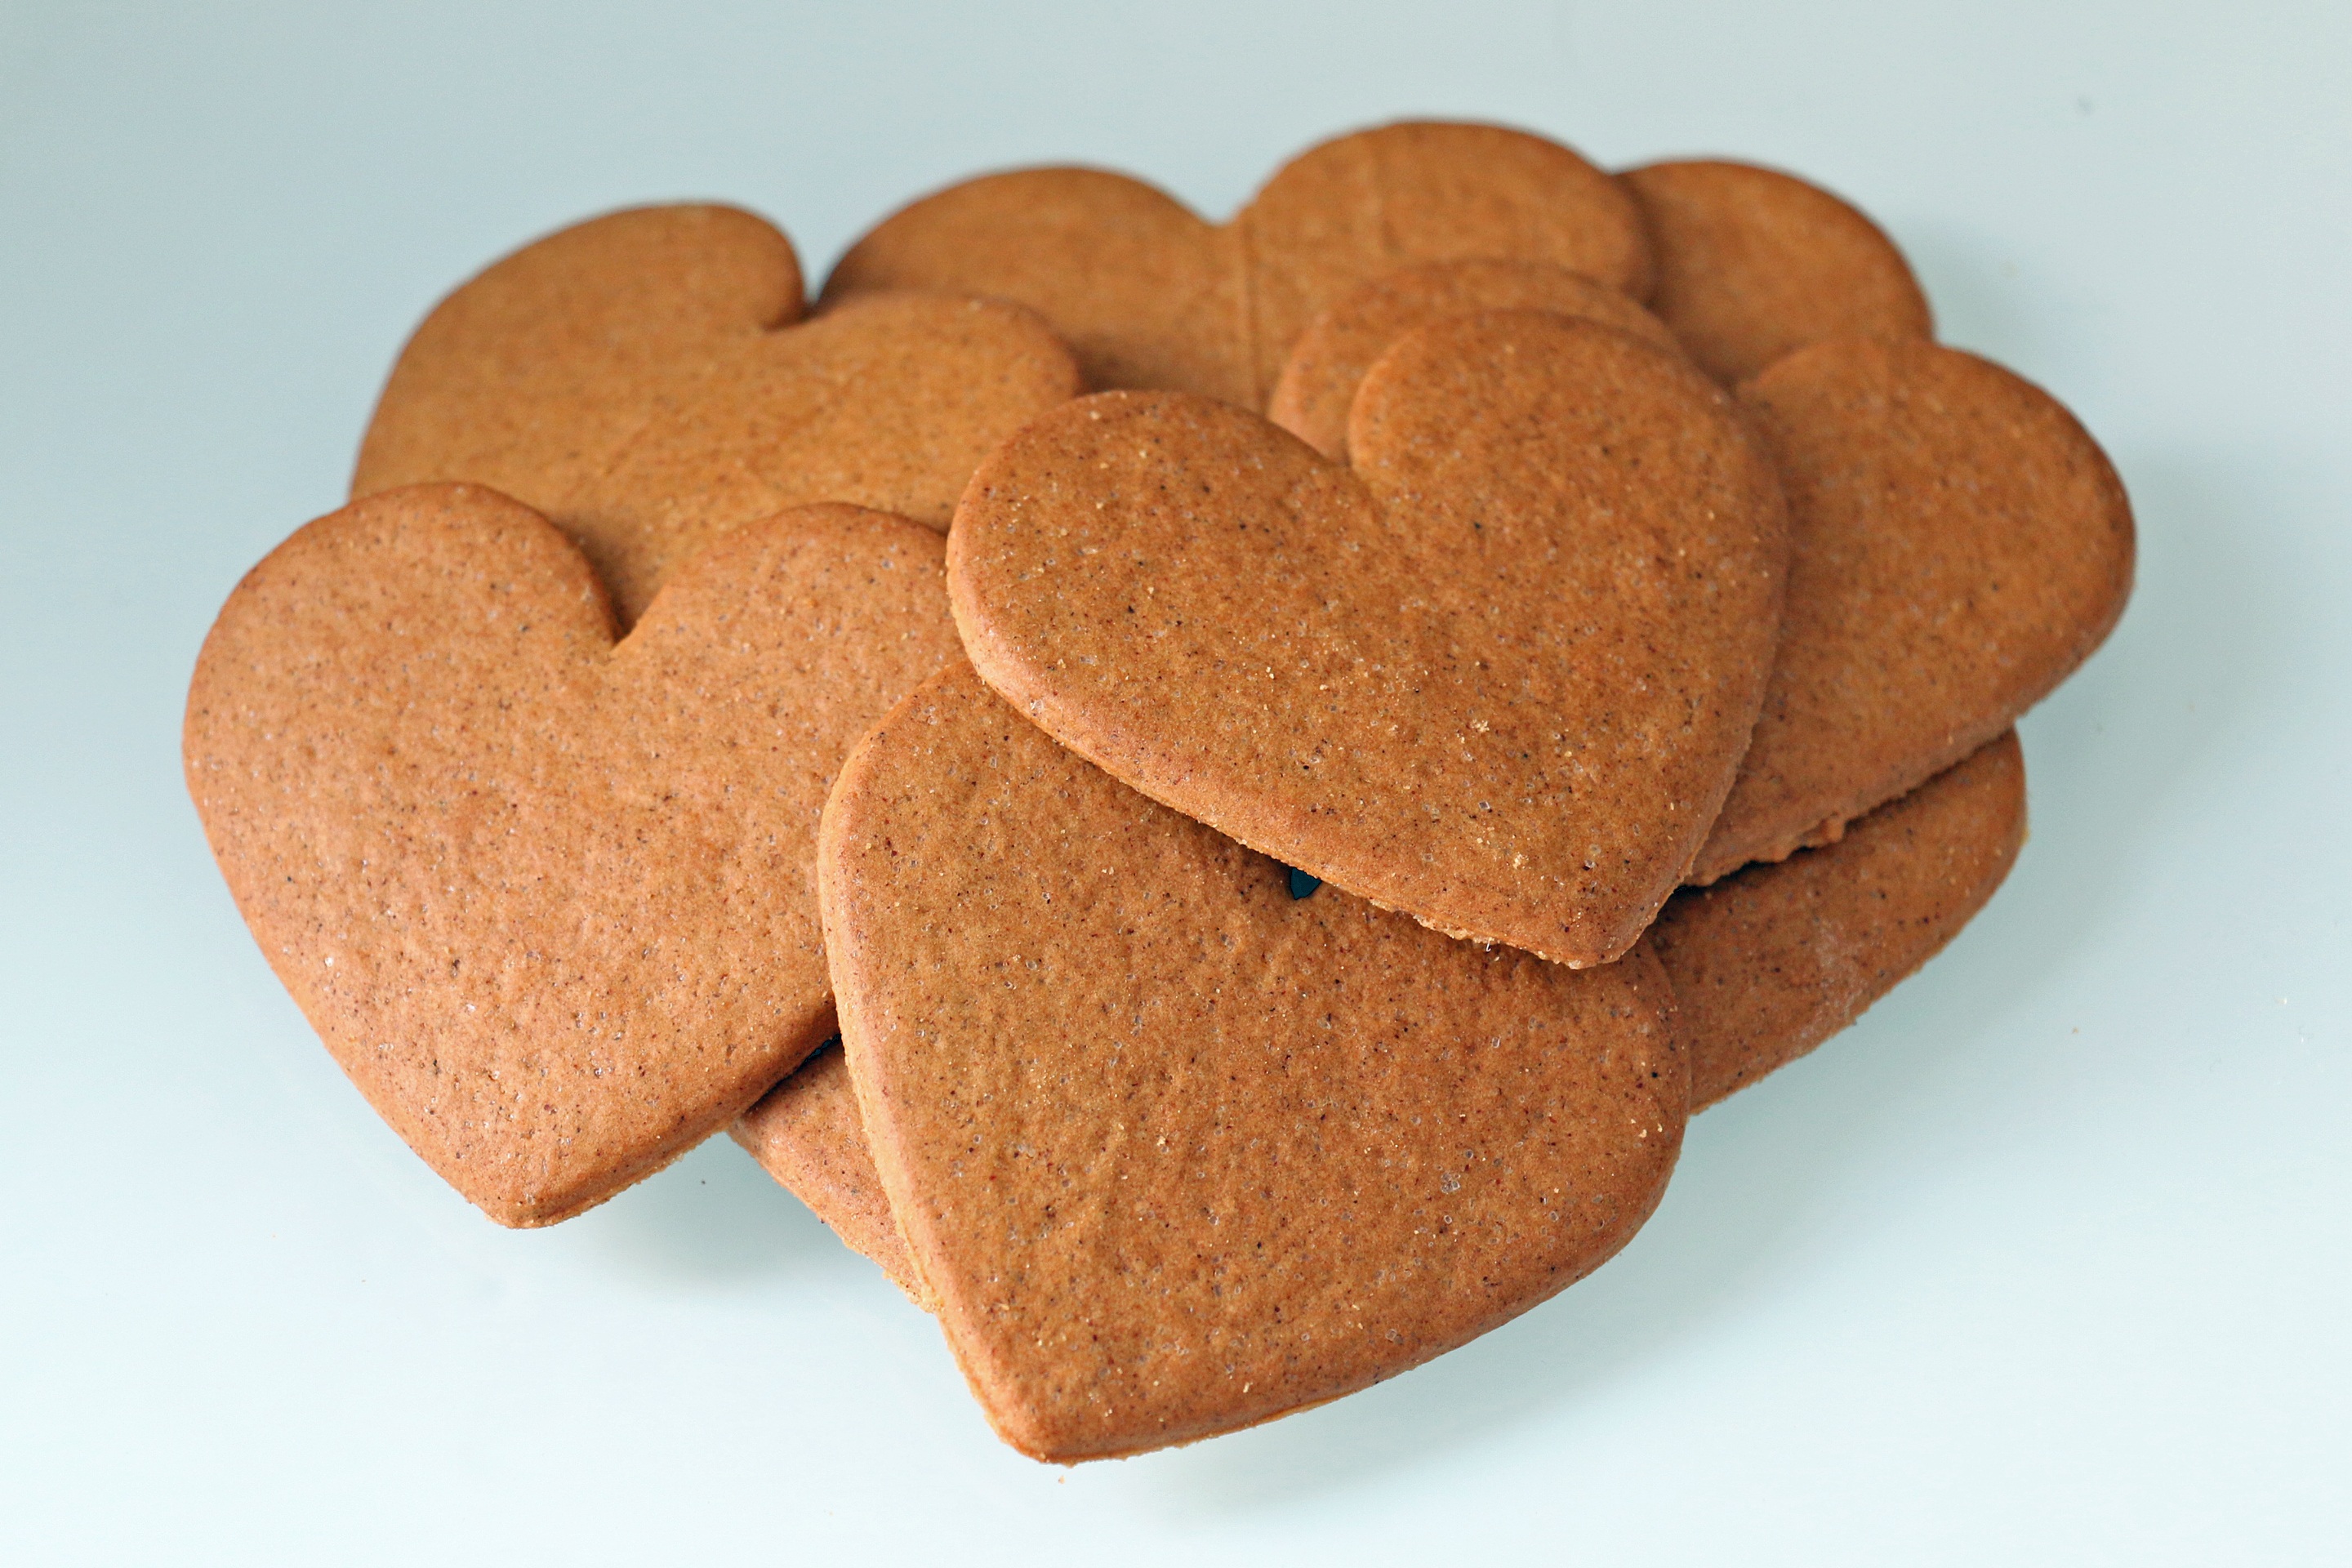
heart, food, produce, baking, biscuit, christmas, cookie, dessert, advent, gingerbread, baked goods, snickerdoodle, snack food, cookies and crackers